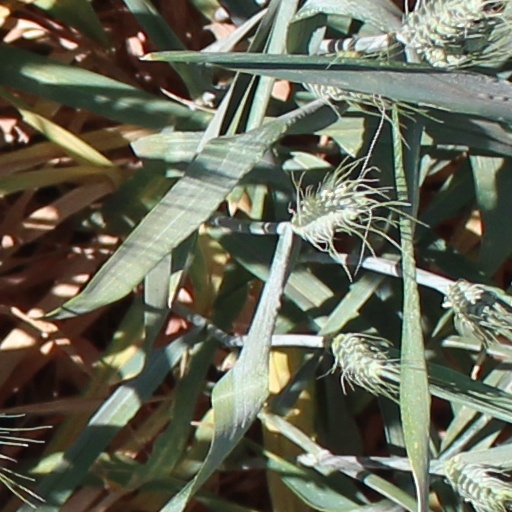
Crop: wheat